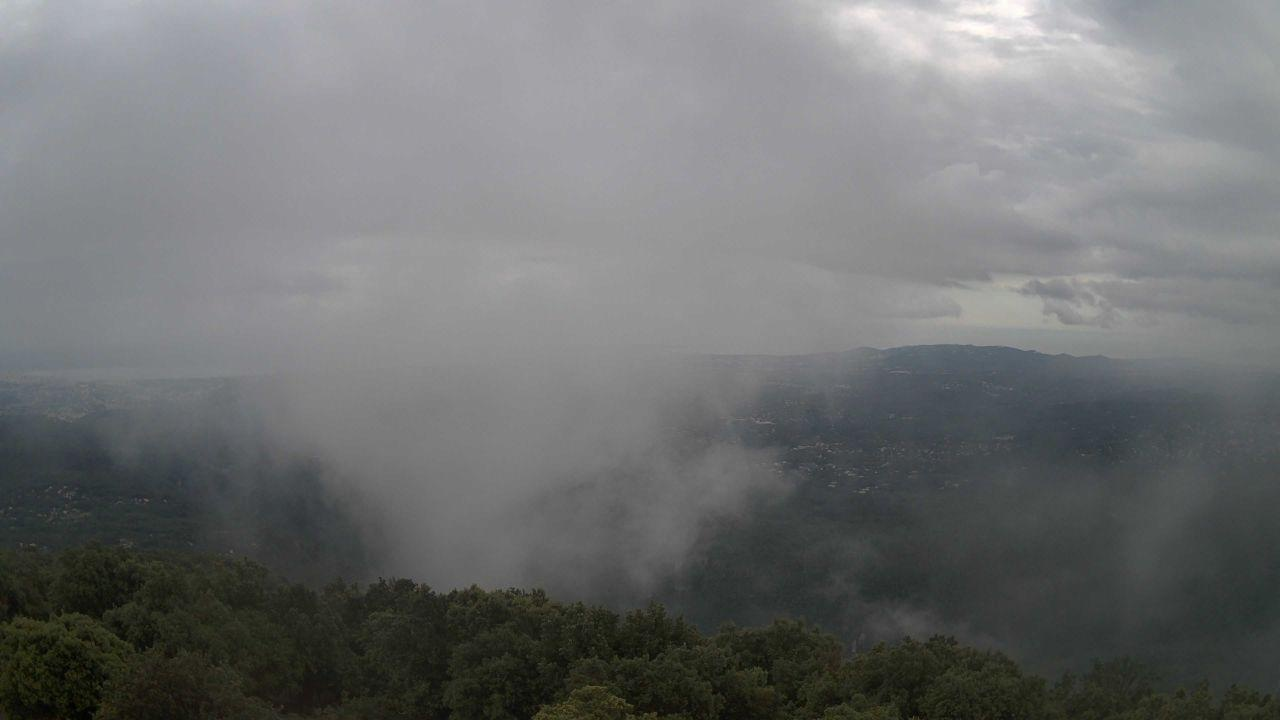
Fire: no
Smoke: yes